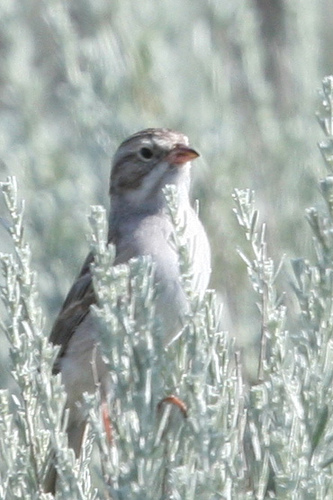
the bird has an orange bill, white eyering, and white breastbird has gray body feathers and white breast and thick beaks
this is a grey bird with a small orange beak.
this bird is grey with white on its chest and has a very short beak.
this shite bird has gray accents on it's head, back, and wing feathers.
a slim bird with a large breast and short, poiinted beak.
this bird has wings that are gray and has a white billa larger grey bodied bird with a small head featuring white nape and a grey crown.
a small bird with orange beak, white nape and malar stripe, belly is white and rest of the body is brown in color.
this bird is white with grey and has a very short beak.
Species: Brewer Sparrow